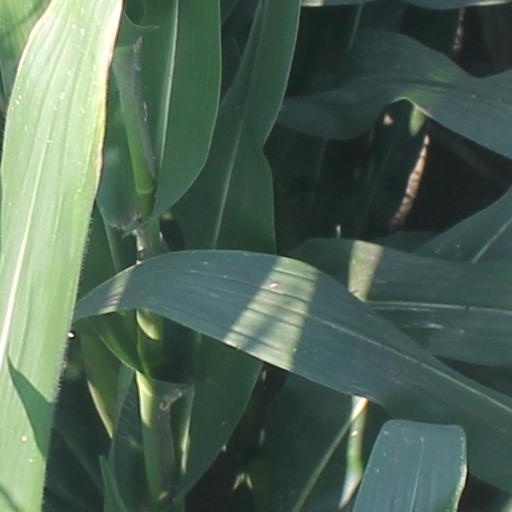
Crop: maize; corn